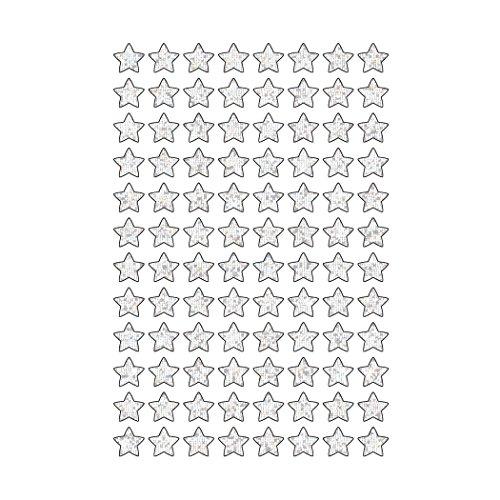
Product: TREND enterprises, Inc. Silver Sparkle Stars superShapes Stickers-Sparkle, 400 ct
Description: Stickers Classic chart-sized sparkly stars communicate accomplishment and praise.
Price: $5.88
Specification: ASIN:B000F8XKUY|ShippingWeight:0.32ounces(Viewshippingratesandpolicies)|DateFirstAvailable:June20,2006